5Gang: Another Kind of Christmas

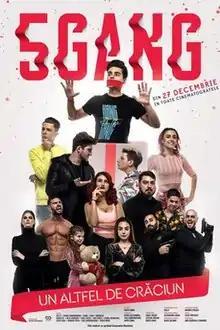
Film poster

5Gang: Another Kind of Christmas is a 2019 Romanian action comedy film directed by Matei Dima. It stars Selly, Diana Condurache, Andrei Gavril, Luca Bogdan Adrian and Mădălin Șerban Păcurar, members of the real-life trap group 5GANG, as themselves in a fictional story about their musical band; when Selly is kidnapped after performing at the anniversary of a local crime boss' daughter birthday, the other band members have to rescue him.